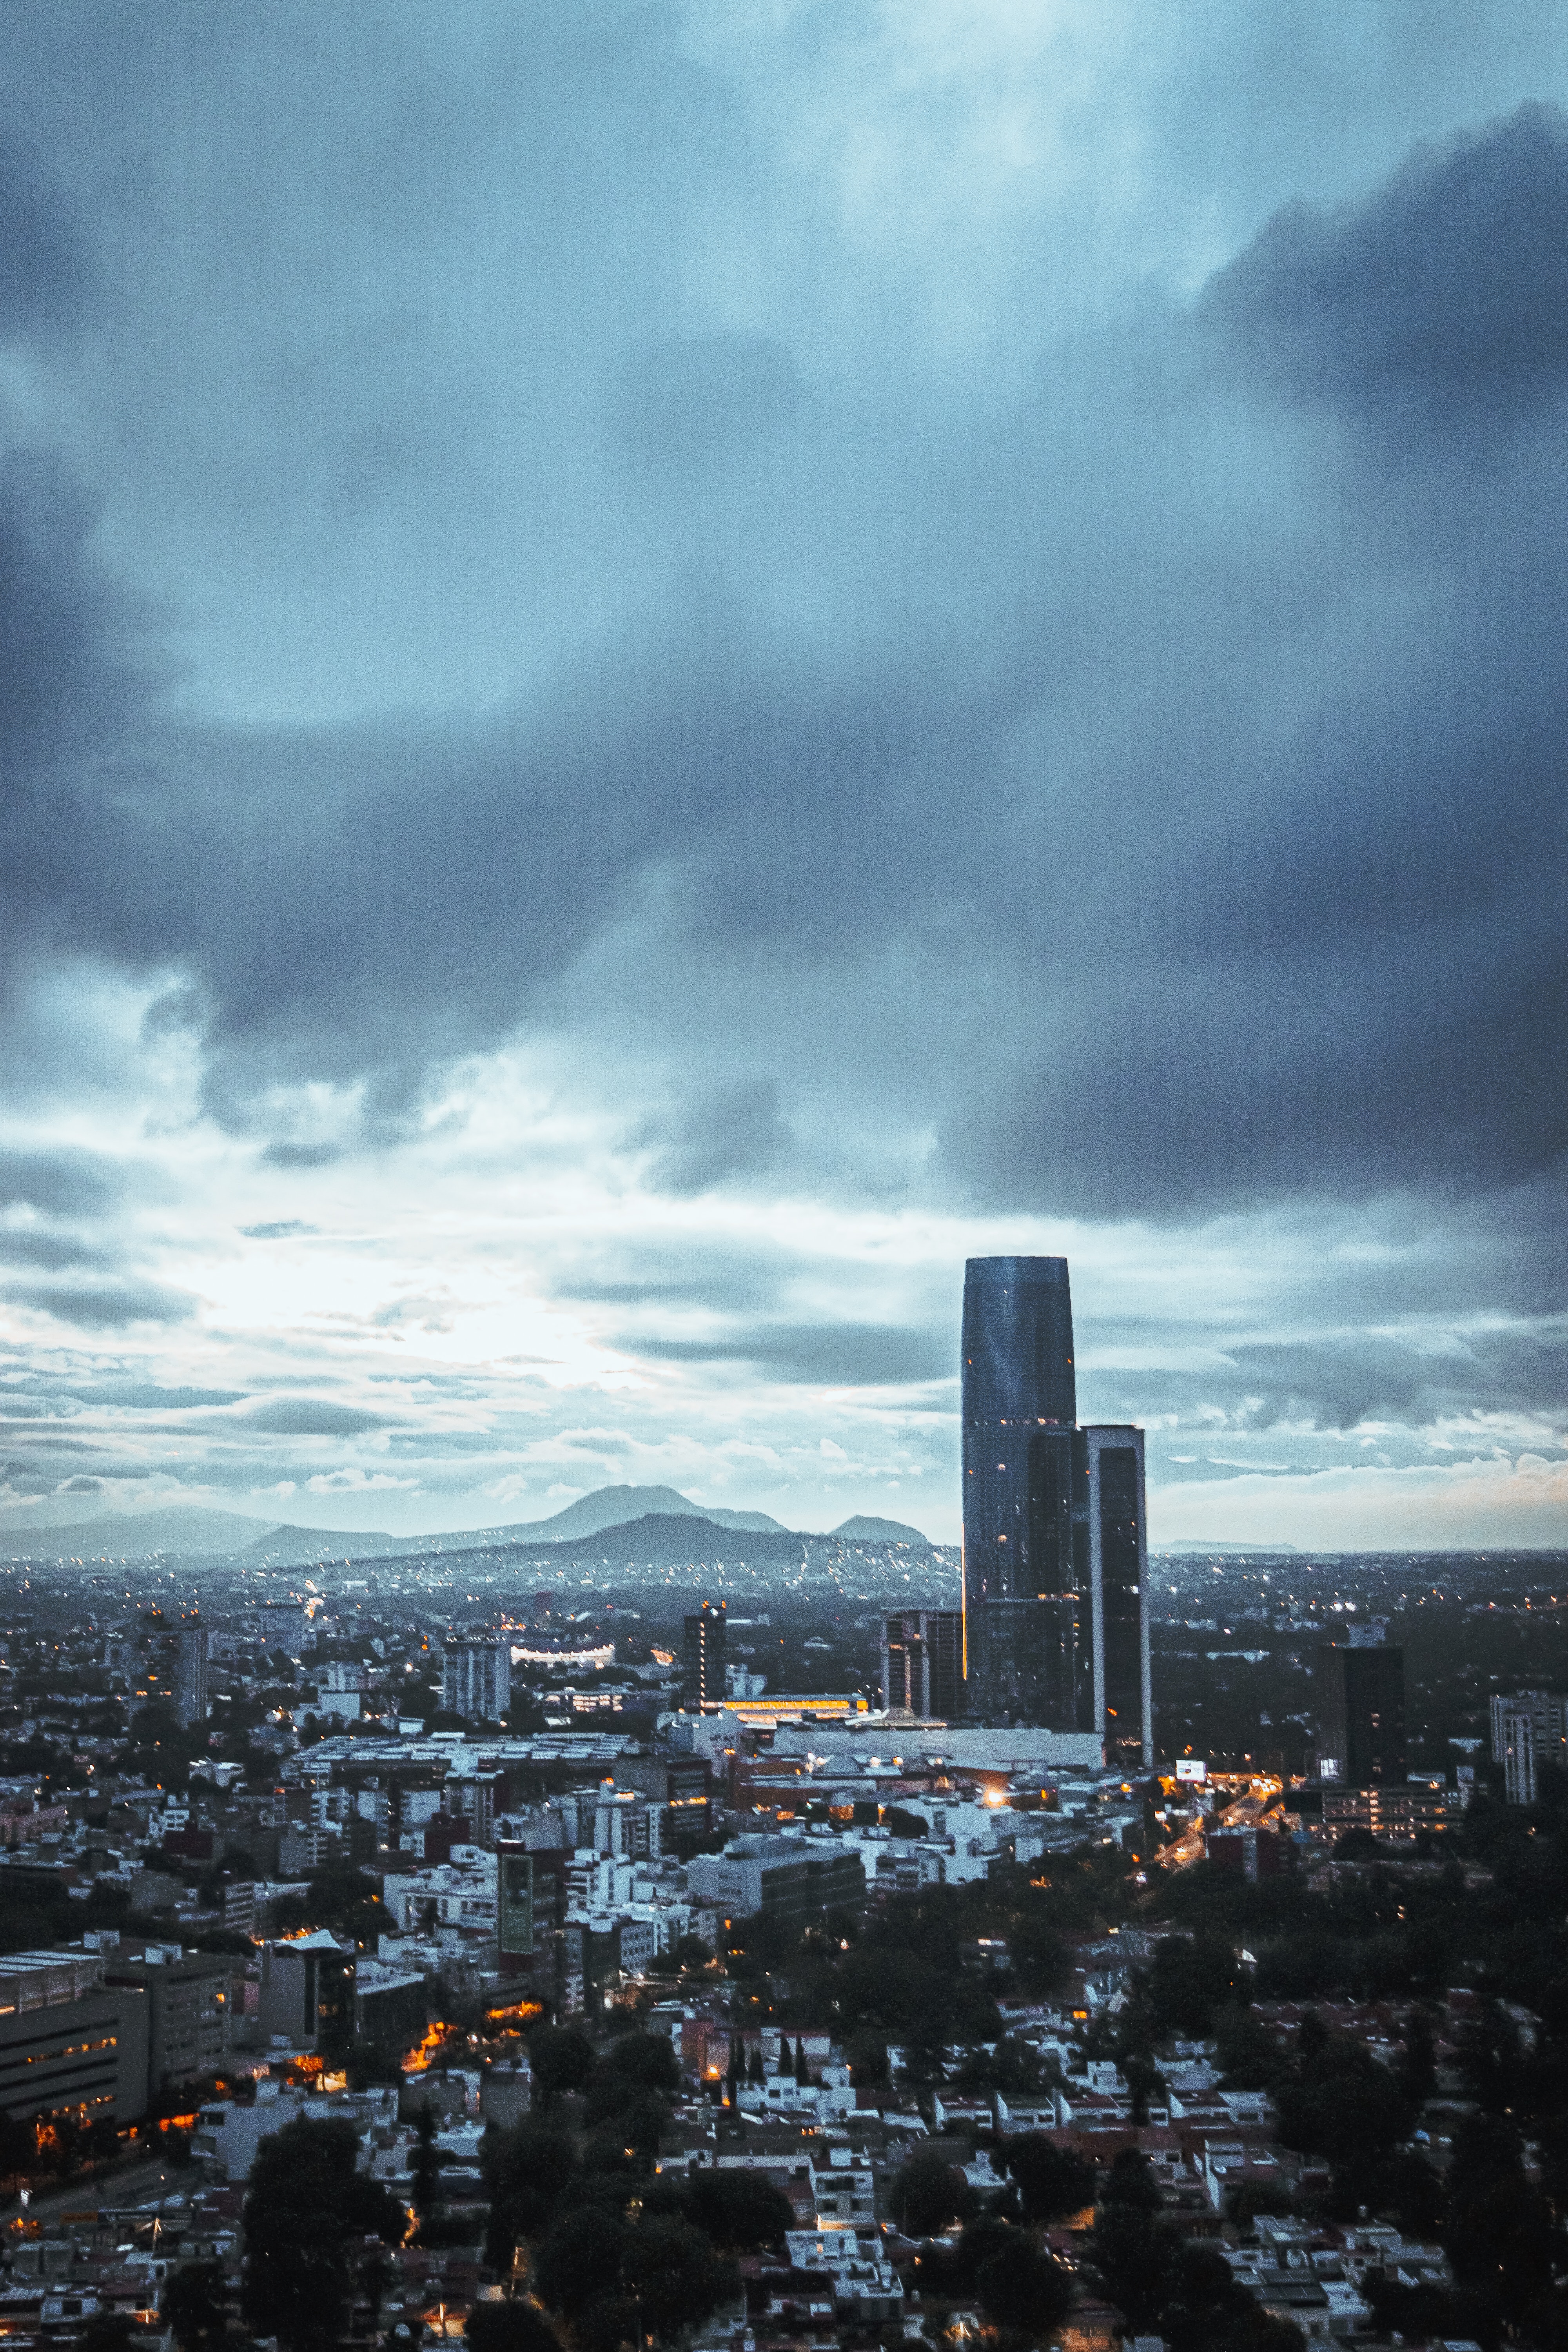
natural, cloud, sky, building, atmosphere, skyscraper, daytime, afterglow, world, tower, tower block, dusk, atmospheric phenomenon, urban design, condominium, landscape, horizon, cityscape, residential area, city, water, mountainous landforms, tree, cumulus, sunset, metropolis, space, commercial building, darkness, mixed use, meteorological phenomenon, wilderness, evening, suburb, downtown, winter, night, ocean, aerial photography, reflection, bird's eye view, headquarters, mountain, apartment, skyline, dawn, corporate headquarters, hill, electricity